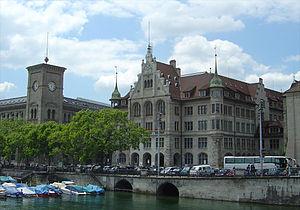
Cette liste présente les biens culturels d'importance nationale dans le canton de Zurich. Cette liste correspond à l'édition 2009 de l'Inventaire Suisse des biens culturels d'importance nationale pour le canton de Zurich. Il est trié par commune et inclus : 204 bâtiments séparés, 66 collections, 50 sites archéologiques et trois cas particuliers.
Zurich